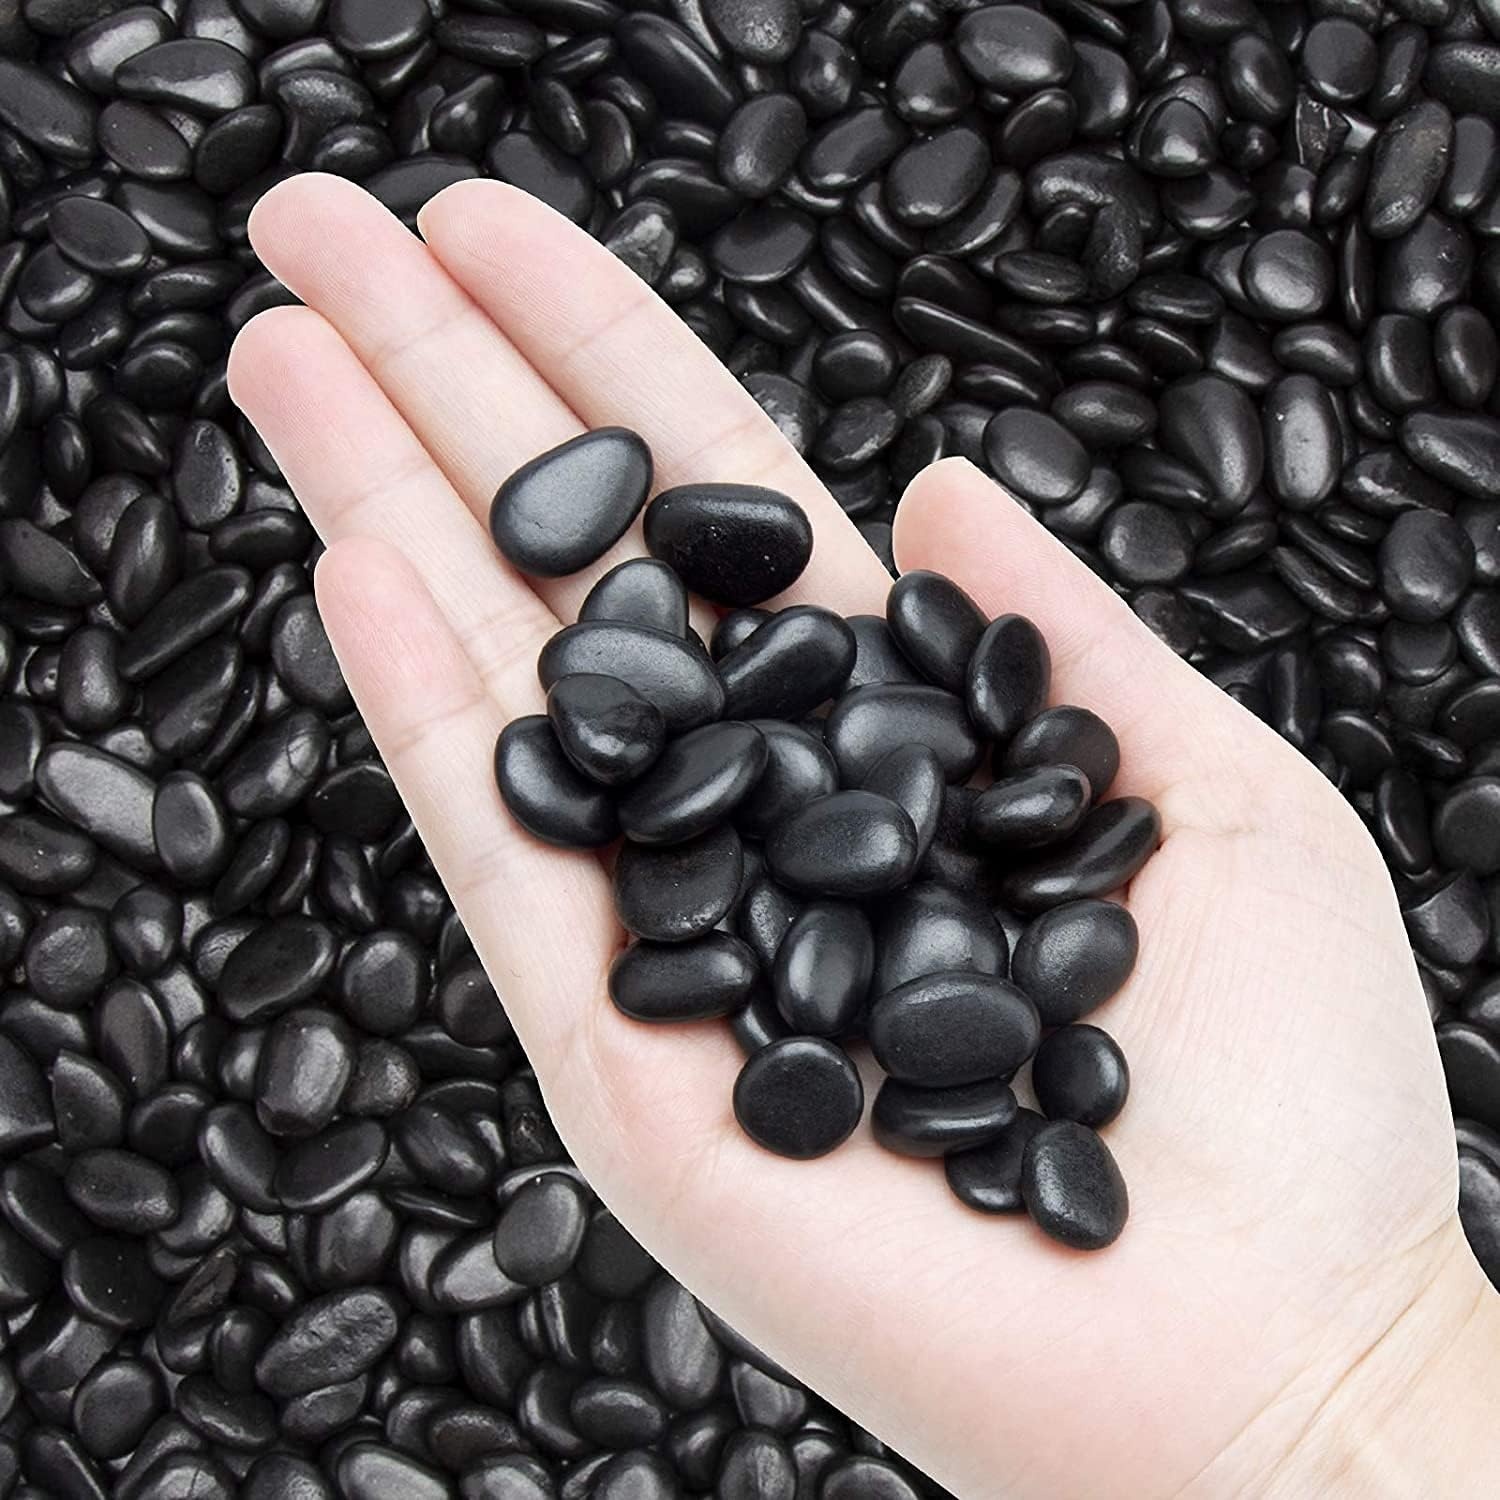
1 x RAW Customer Returns Black Decorative Stones 2.3 lb,0.4-0.6 inch Natural Gravel Rocks for Plant Pots,Polished River Rocks Gravel, Decorative Small Stones for Garden,Vase Fillers,Crafts,Fish Tank,Landscaping,Pond,Aquarium - RRP £8.99
Brand: Jobalots
Download Manifest: HERE Title Qty Unit Price Total Price ASIN EAN Black Decorative Stones 2.3 lb,0.4-0.6 inch Natural Gravel Rocks for Plant Pots,Polished River Rocks Gravel, Decorative Small Stones for Garden,Vase Fillers,Crafts,Fish Tank,Landscaping,Pond,Aquarium 1 £8.99 £8.99 B0CS2YRRKZ 796647245057
Category: Home & Garden > Decor > Garden & Stepping Stones > Garden Stones